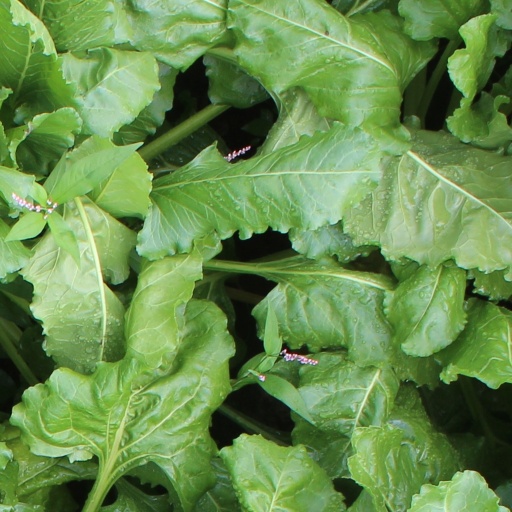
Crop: sugar beet